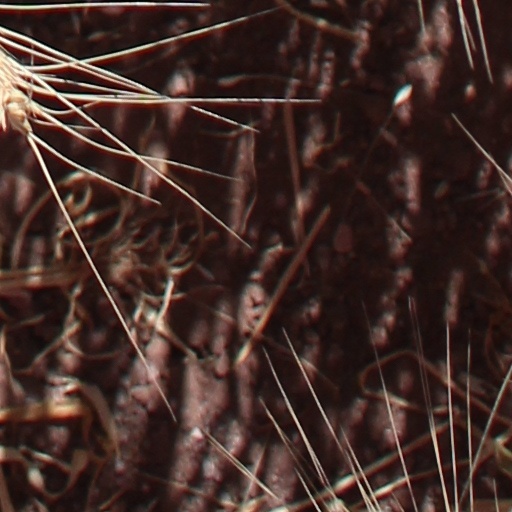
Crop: wheat